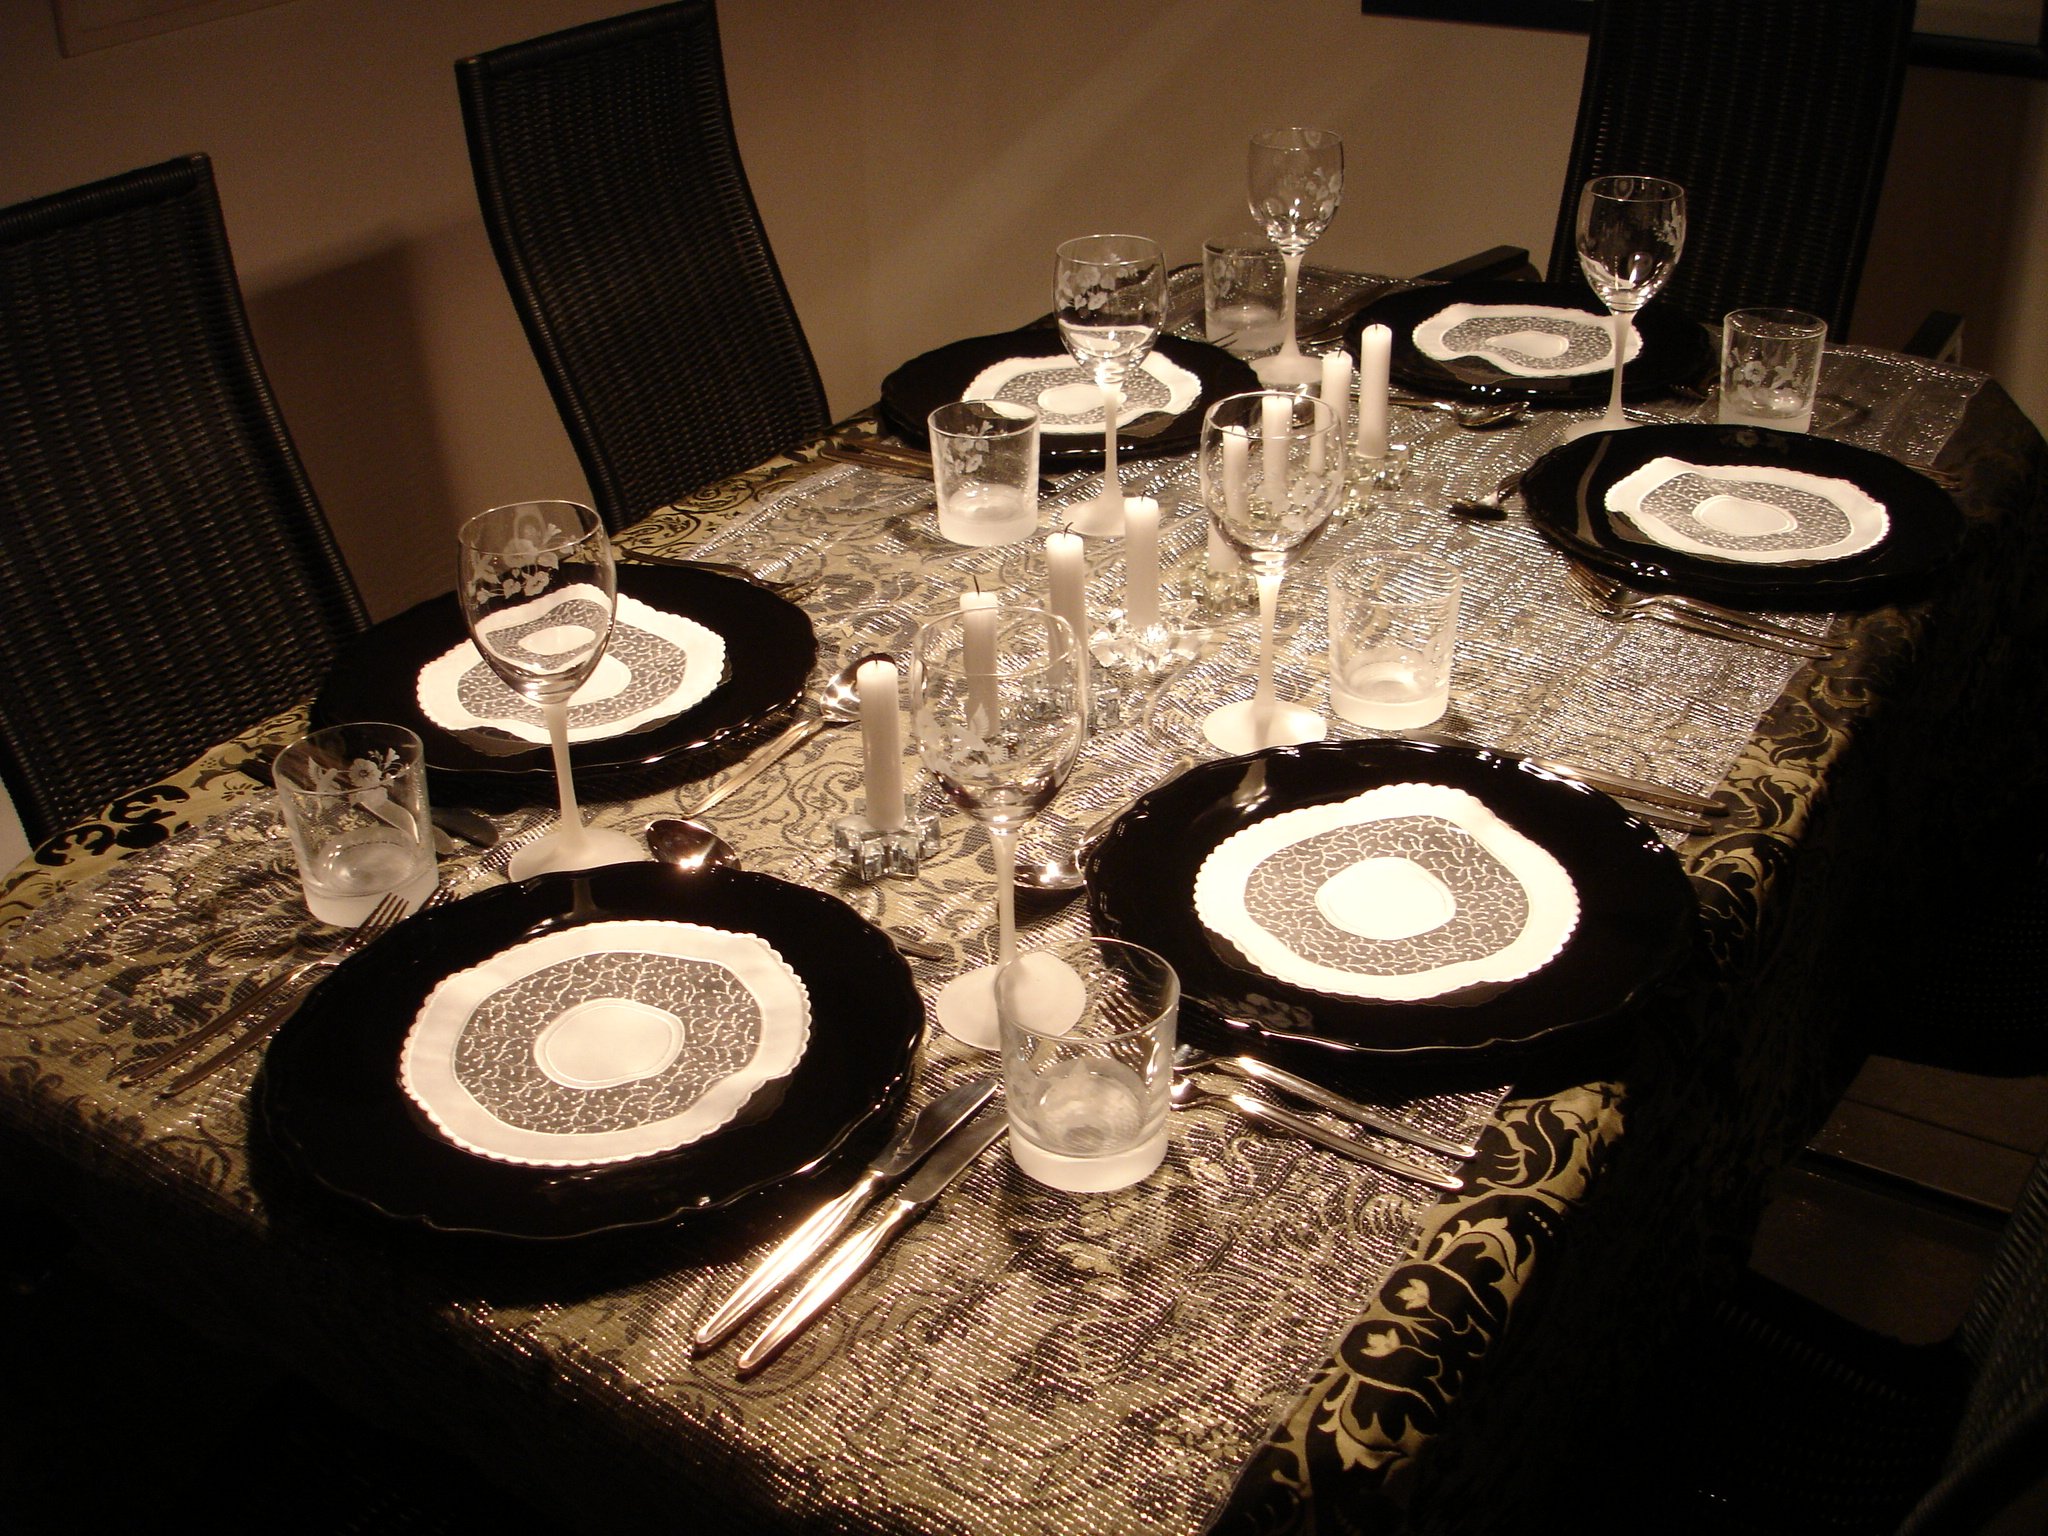
table, board, celebration, meal, plate, black, celebrate, festival, glasses, dinner, party, event, cover, birthday, wedding reception, centrepiece